No. 3 Squadron RAF

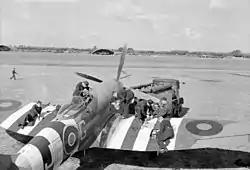
A Hawker Tempest of No. 3 Squadron being fuelled and armed at RAF Newchurch in 1944

It then deployed across the Channel, flying as part of the Second Tactical Air Force fighting through the low countries and into Germany. Amongst its pilots was Flight Lieutenant Pierre Clostermann, who flew with the squadron from March 1945 until the end of the war in Europe.